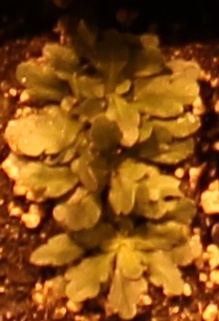
Label: Horseweed